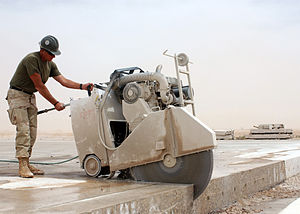
Asfaltskærer
Asfaltskærer skærer asfalt og beton i en lufthavn under den amerikanske indsats i Afghanistan efter terrorangrebet den 11. september 2001 mod World Trade Center.
En asfaltskærer kan også skære i beton som her på Al Asad lufthavnen i Irak.
En asfaltskærer er en enorm rundsav som er bygget til at skære i stenmaterialer. Maskinen er normalt udstyret med en vandtank, så man kan vande det område der skal skæres i. Dette er bl.a. for at holde på støvet, men mere vigtigt for at holde klingen afkølet, så den ikke bliver skæv eller knækker tænderne.